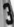
Number: 3